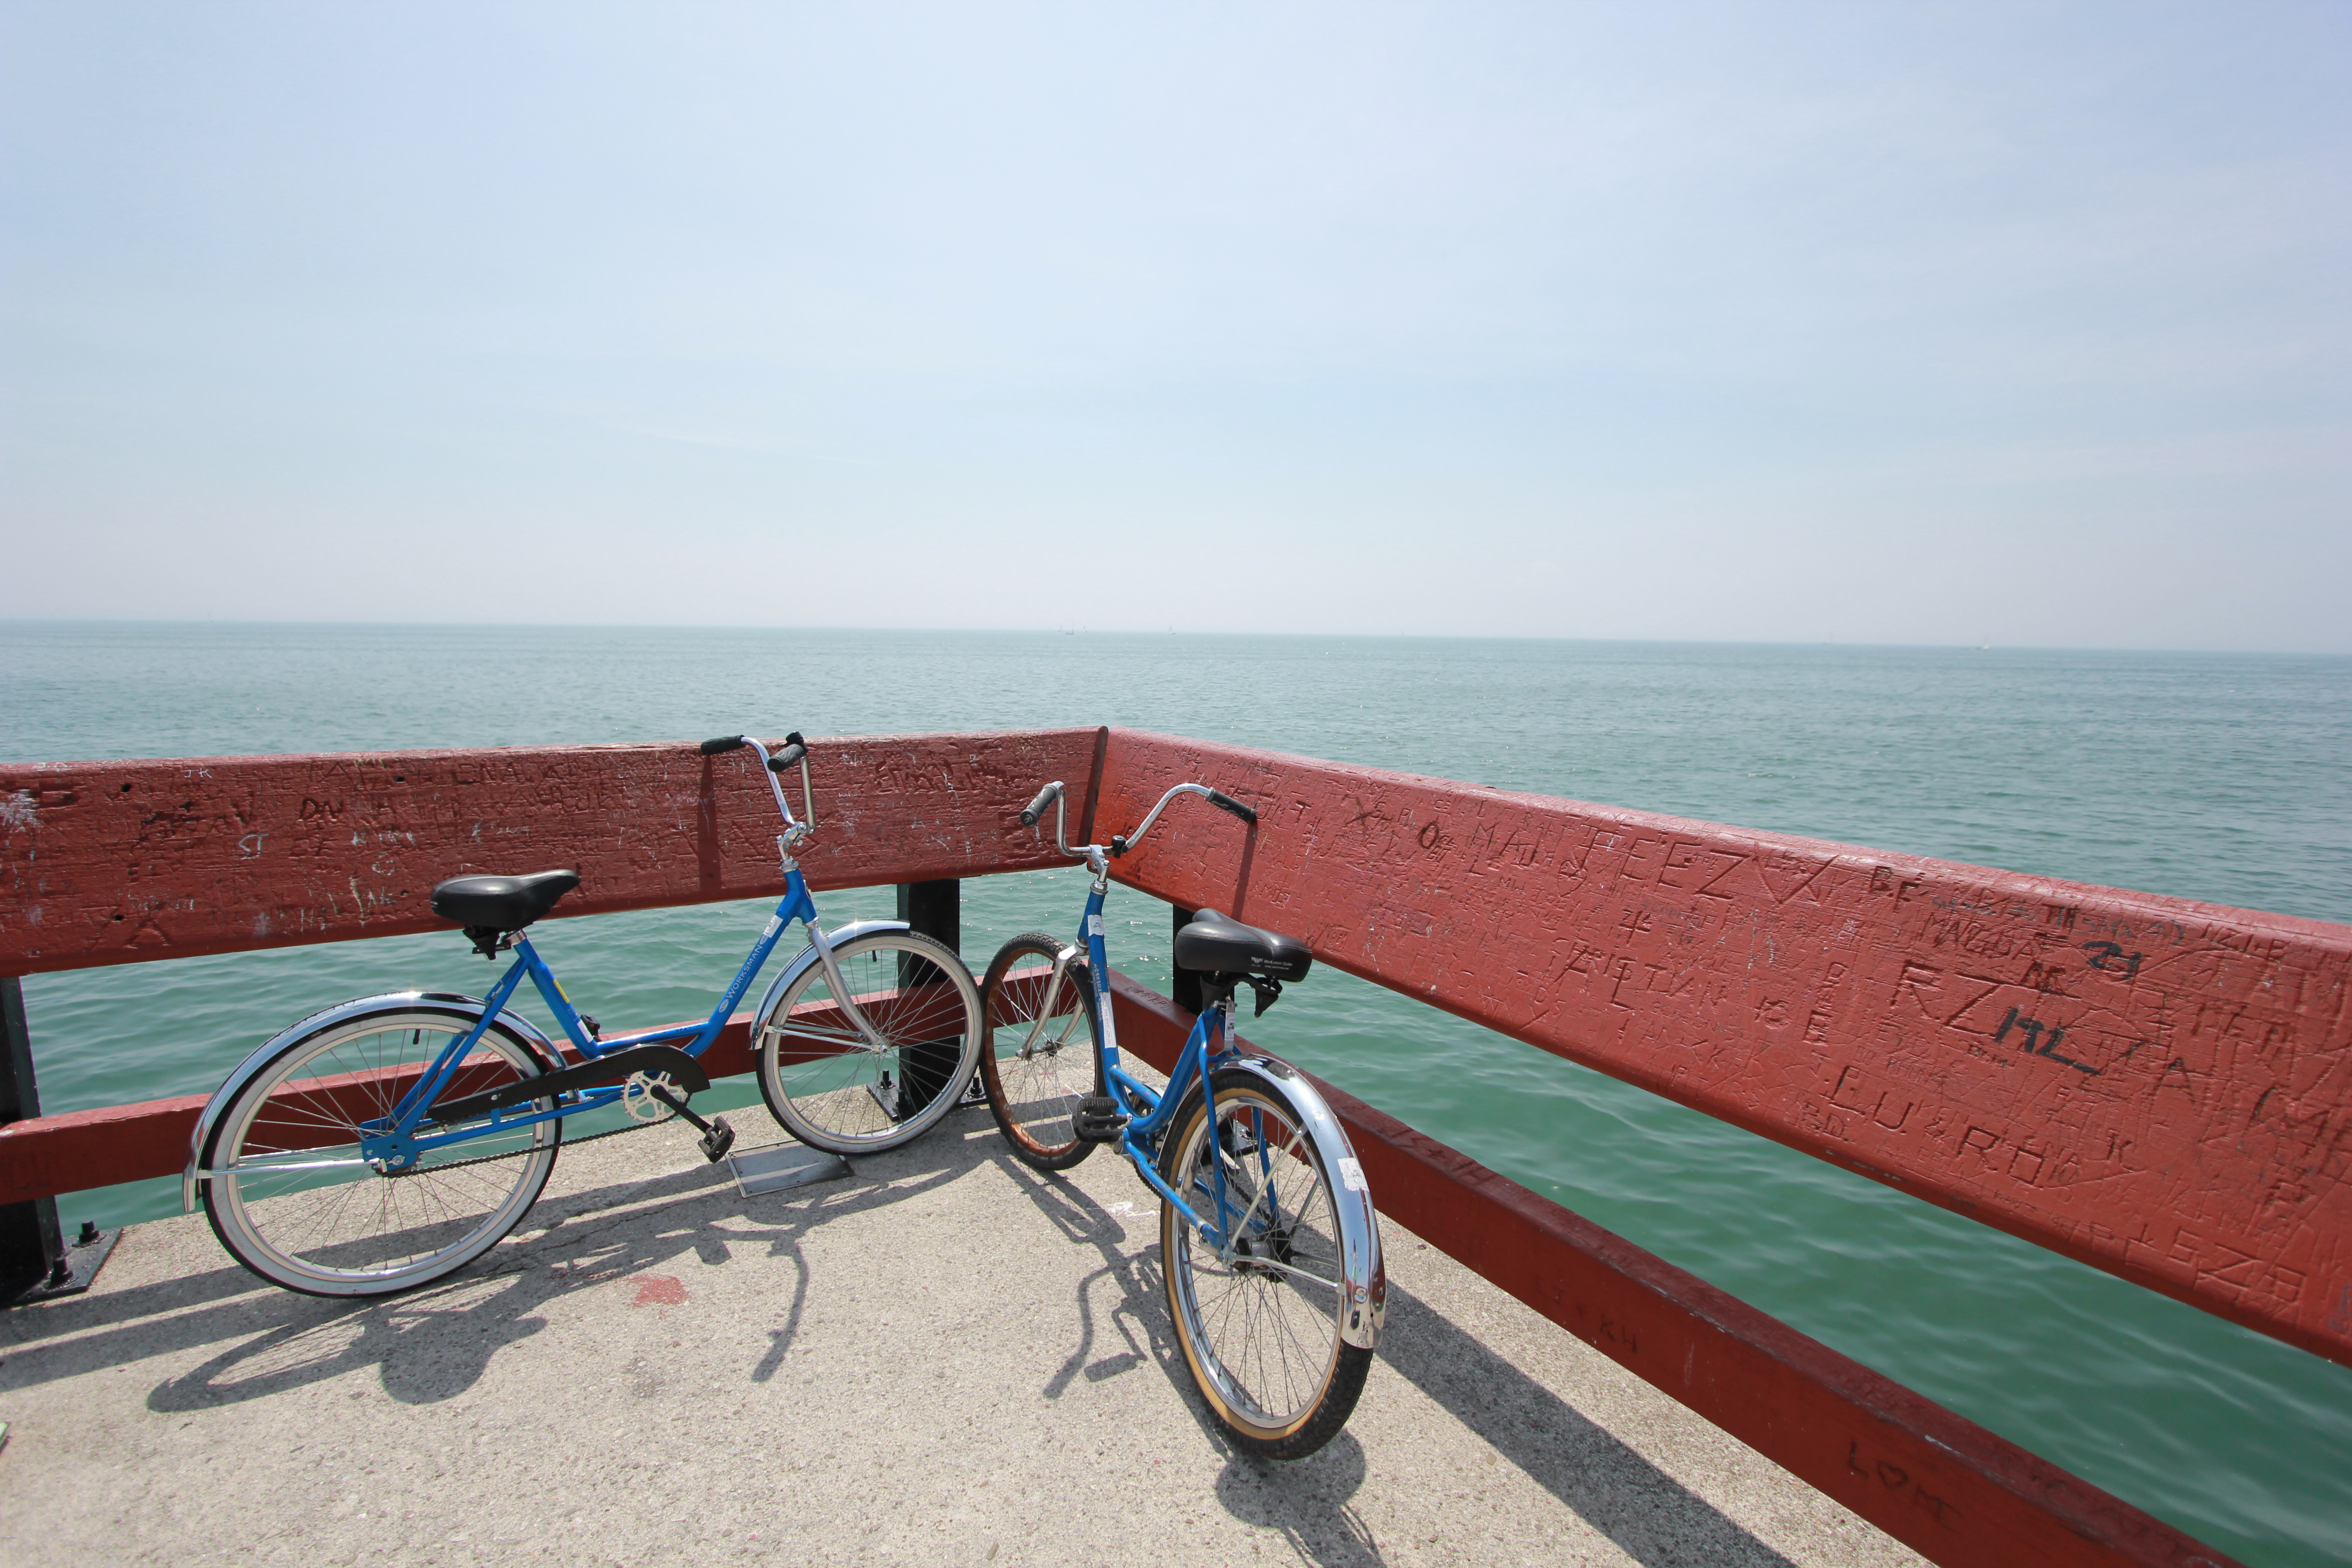
beach, sea, coast, water, ocean, sky, shore, walkway, vacation, vehicle, bay, port, body of water, sunny, bicycles, bikes